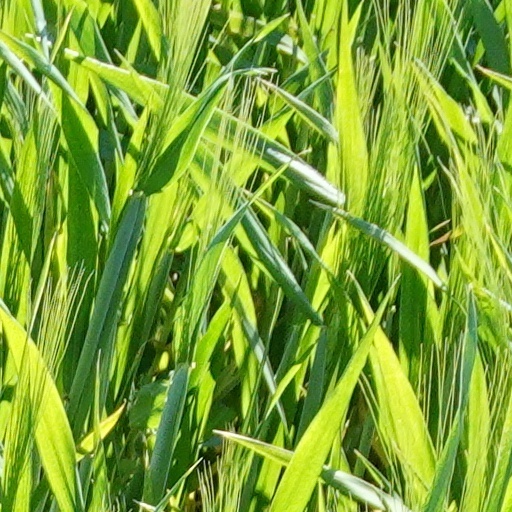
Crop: wheat